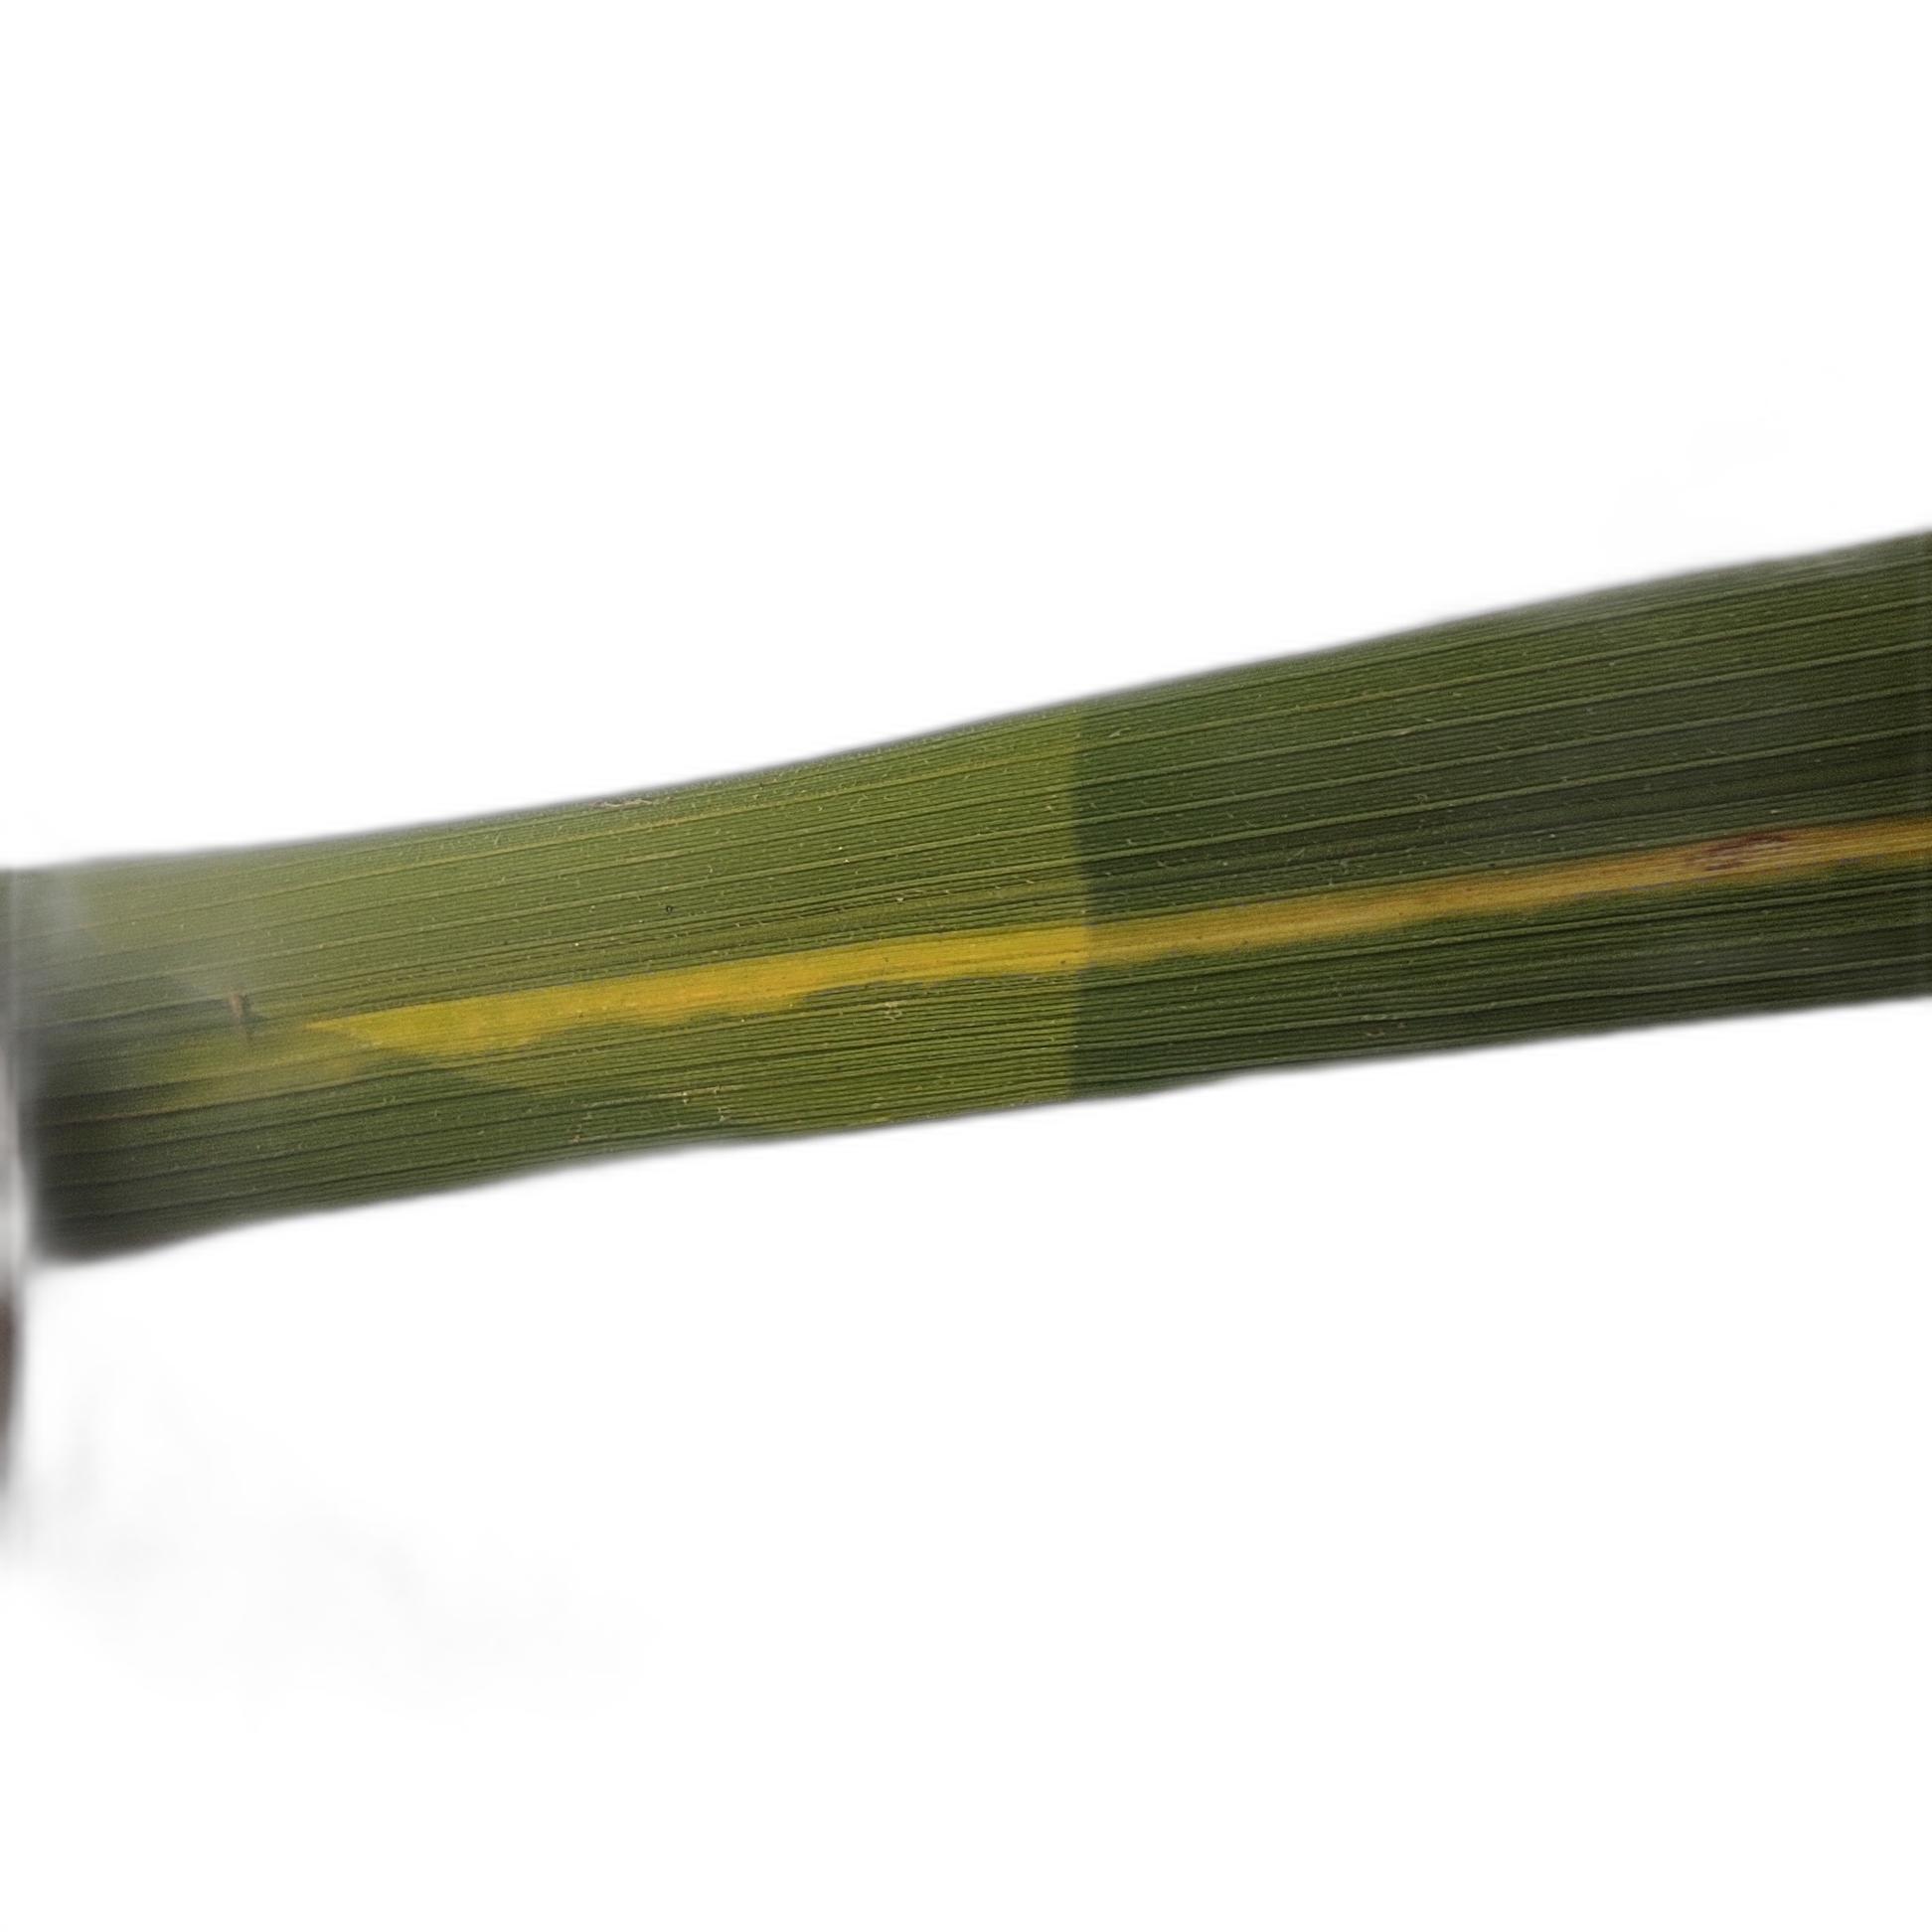
Label: Rice Stripes